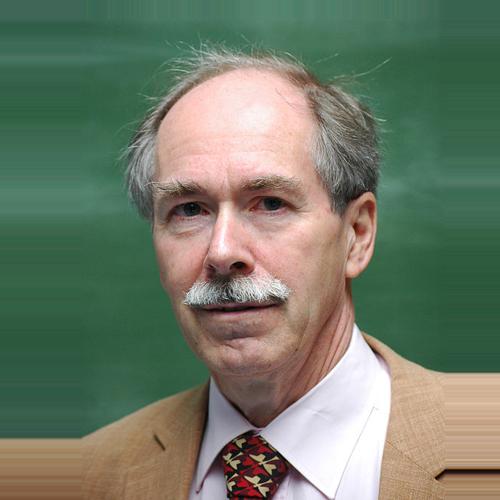
Age: 61